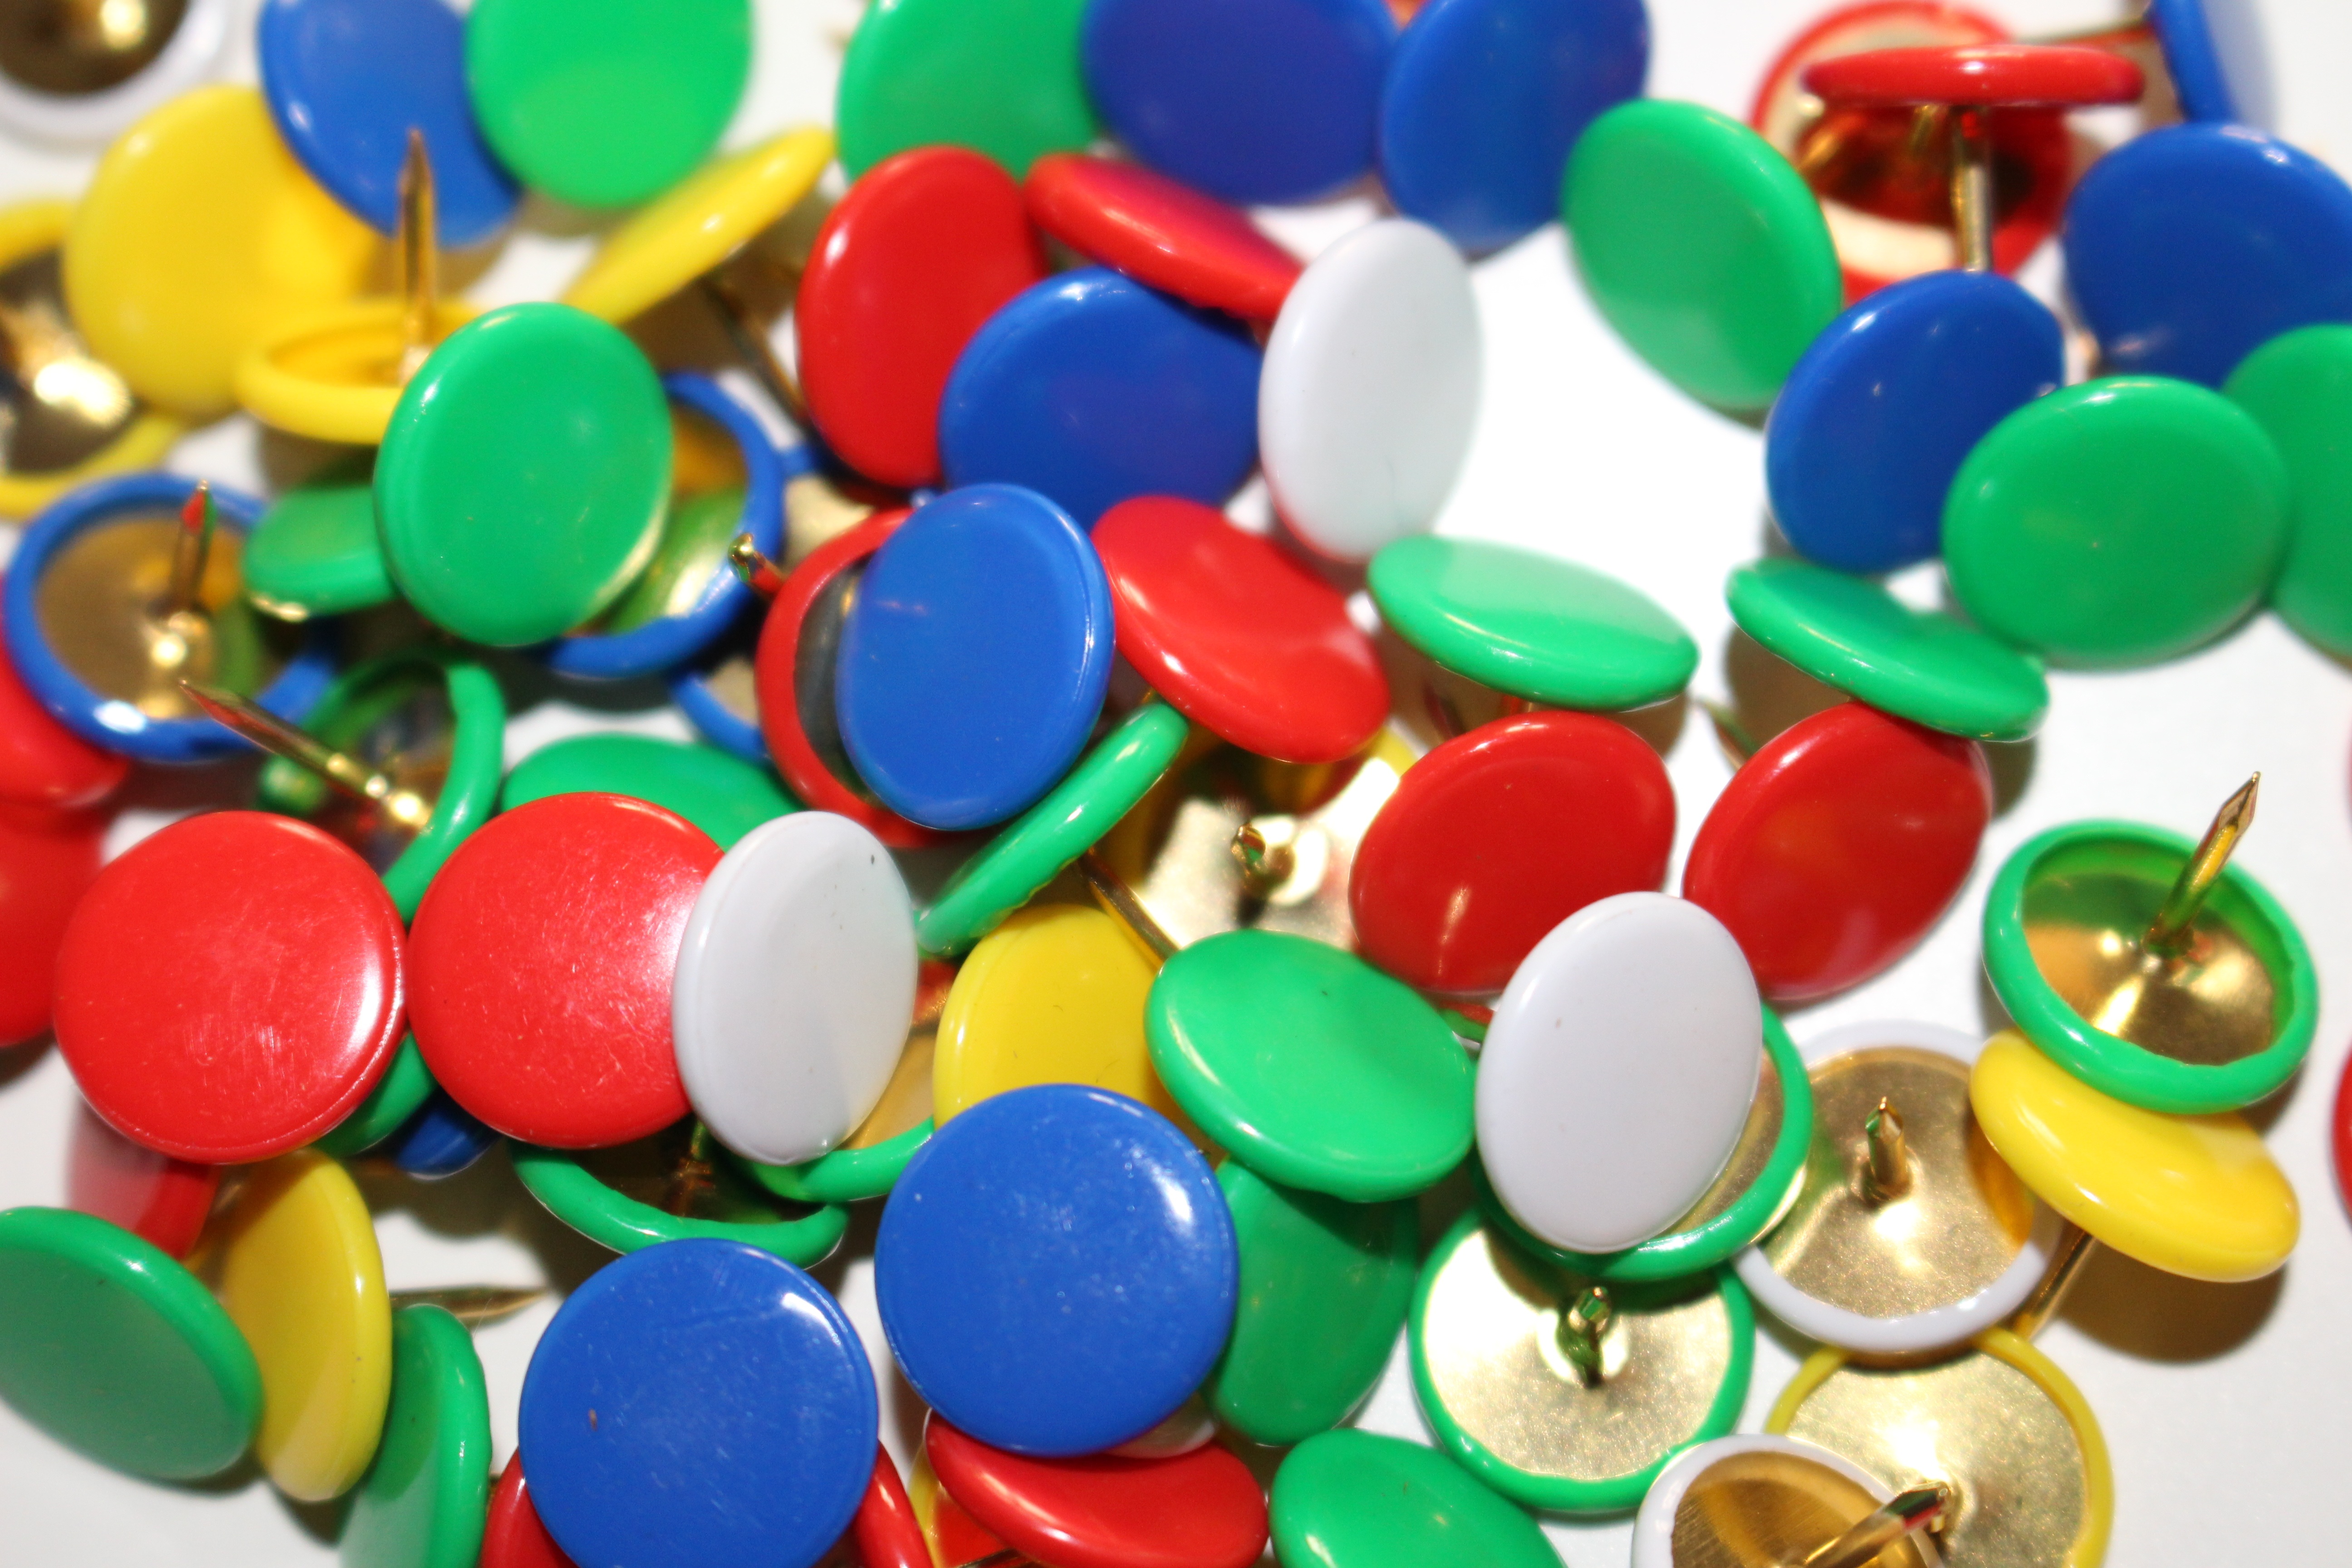
play, glass, food, green, color, colorful, close, toy, art, pins, about, office accessories, office supplies, tiller, pin board